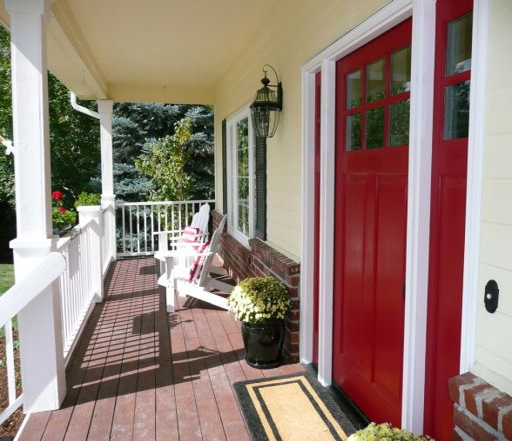
i am going to live in a yellow house !